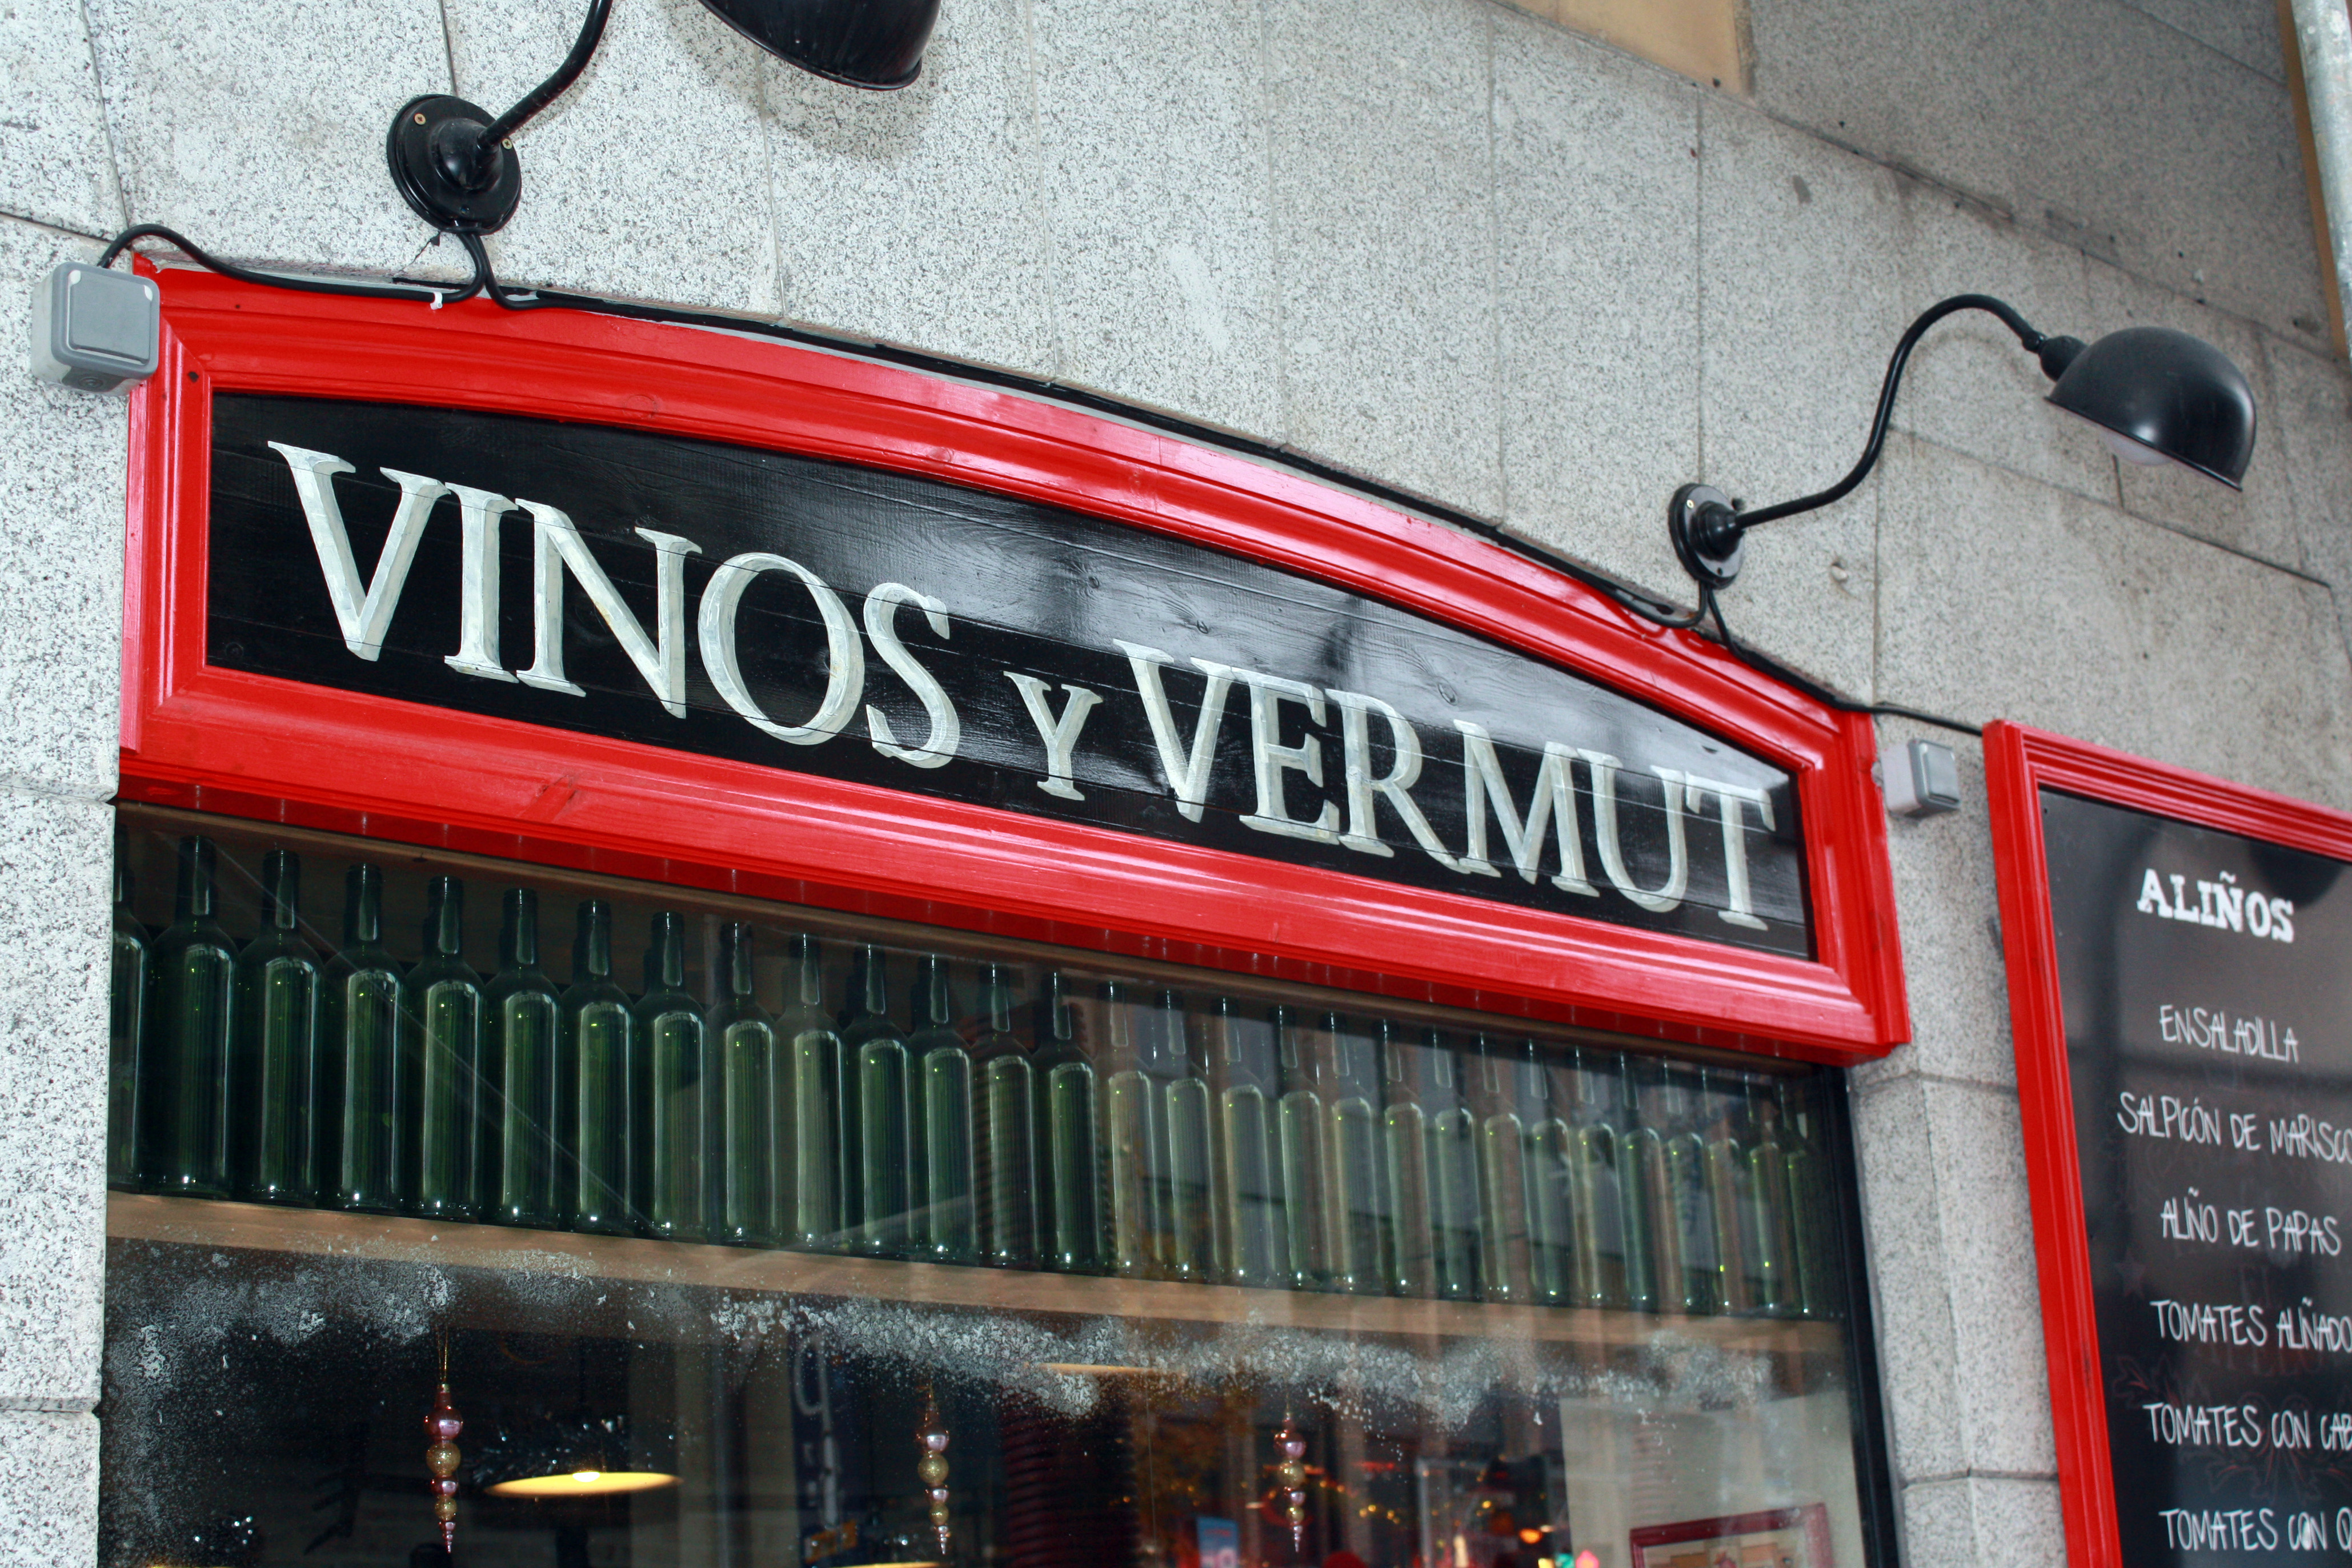
restaurant, wine, facade, font, building, signage, architecture